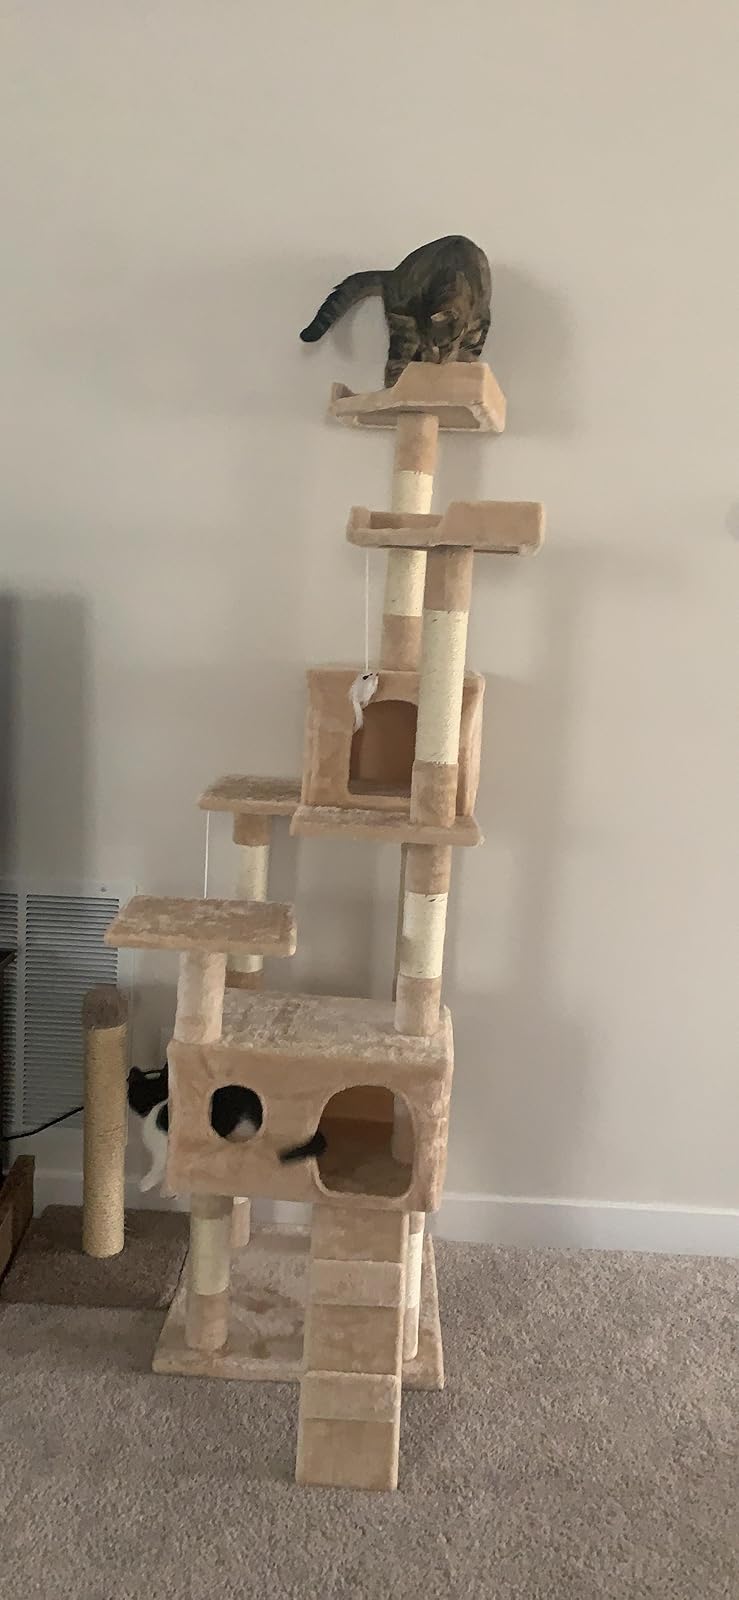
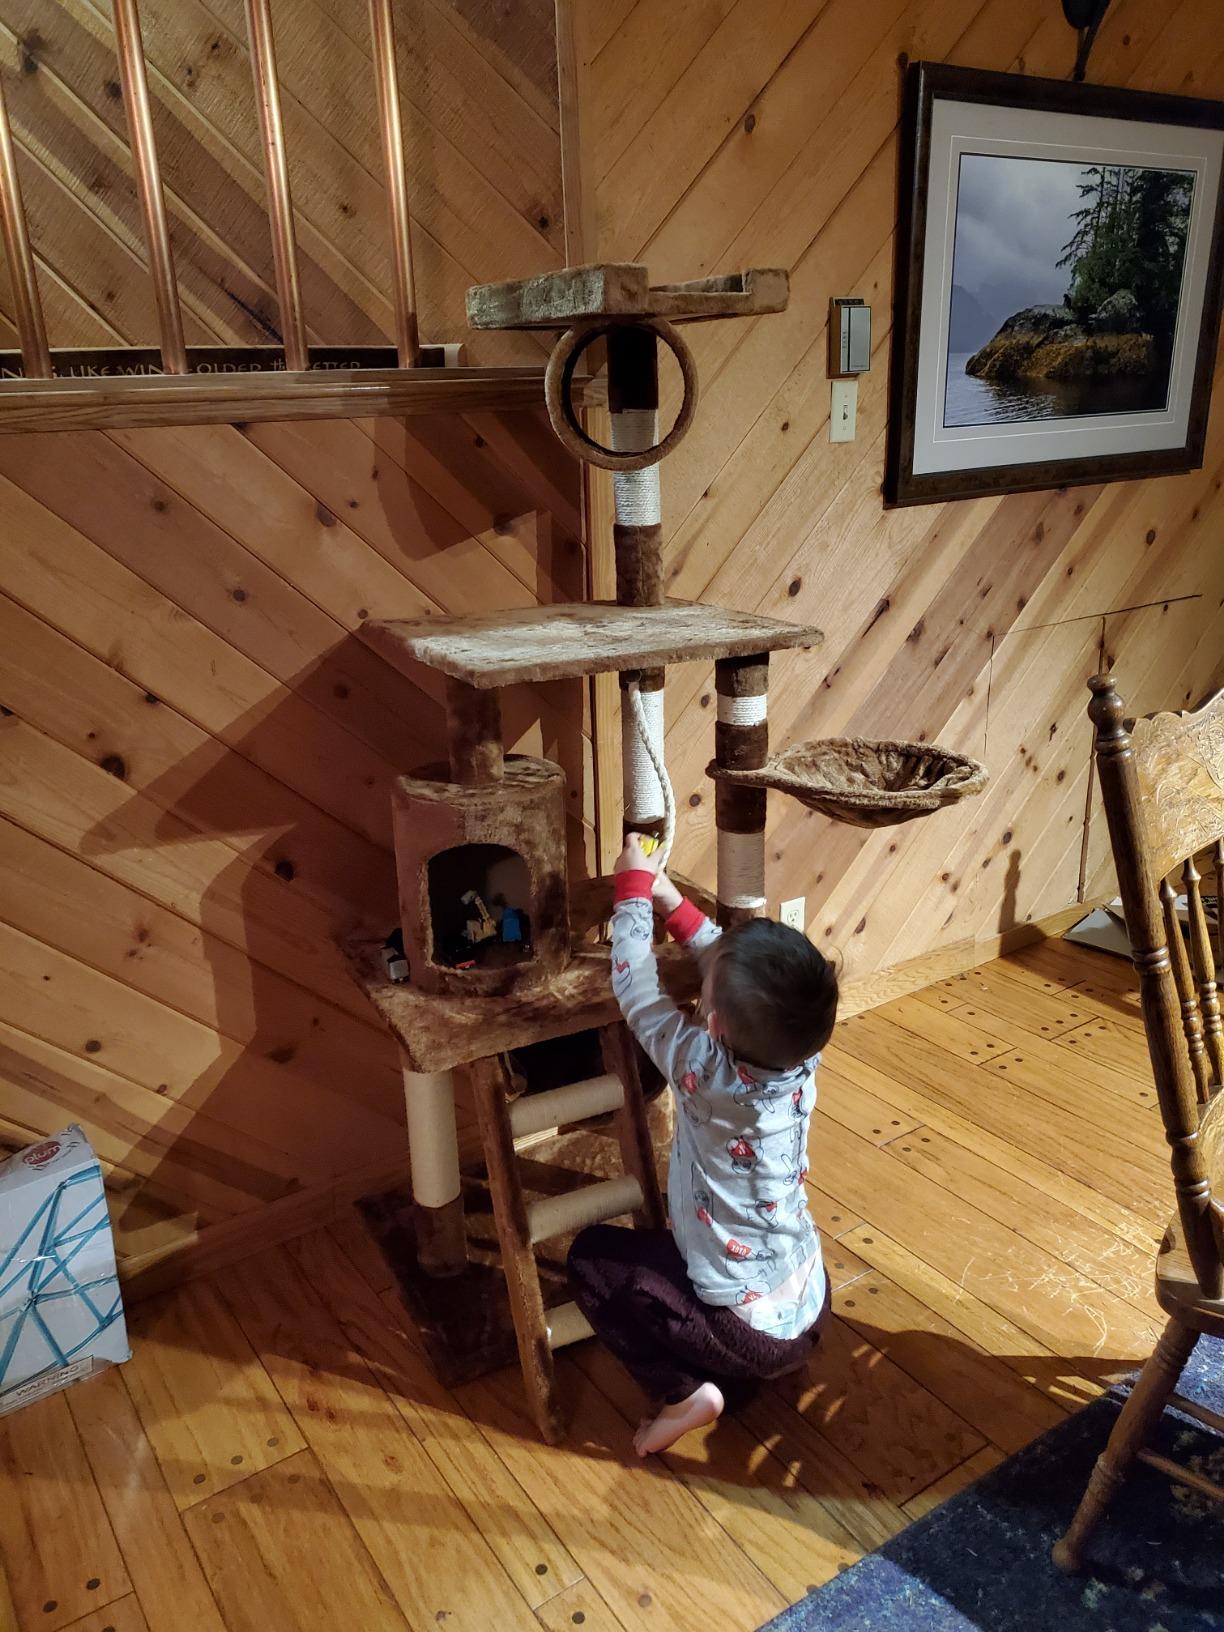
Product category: items_cat tree
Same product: no